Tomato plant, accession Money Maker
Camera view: vertical (180 deg); turntable rotation: 180 degrees
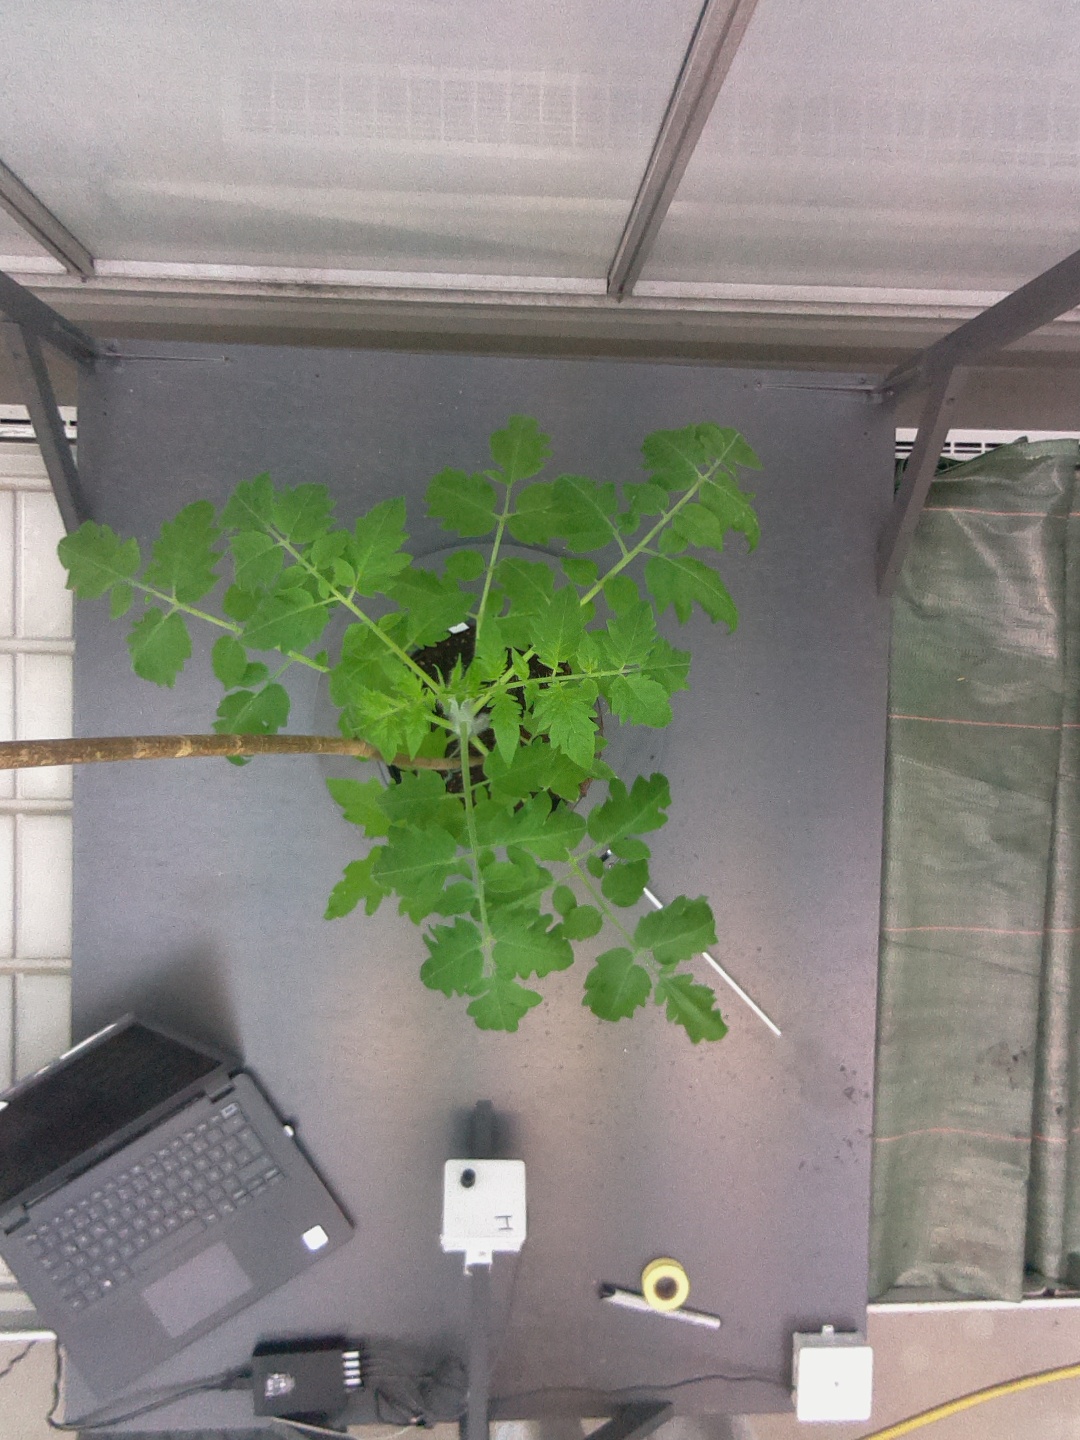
BBCH growth stage 16: 12 of true leaves visible